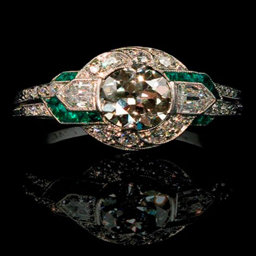
a ring by jewelry stores business , featuring emeralds and diamonds set in platinum .